Port of Gothenburg

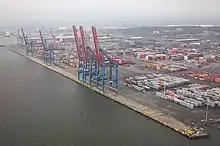
North side of the coastal part of the port, "Skandiahamnen"

The port is situated on both sides of the estuary of Göta älv in Gothenburg. The north shore, "Norra Älvstranden", is on Hisingen island and the south shore, "Södra Älvstranden", is on the mainland. It is a combined river and coastal port and the total length of the dock is .